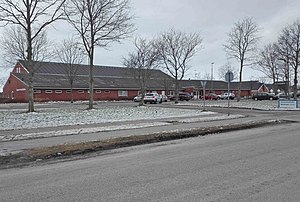
Elling
Bannerslundhallen i Elling
Elling er en by i Vendsyssel med 1.178 indbyggere, beliggende 3 km sydvest for Strandby, 35 km syd for Skagen, 33 km øst for Hjørring og 7 km nordvest for Frederikshavn. Byen hører til Frederikshavn Kommune og ligger i Region Nordjylland.